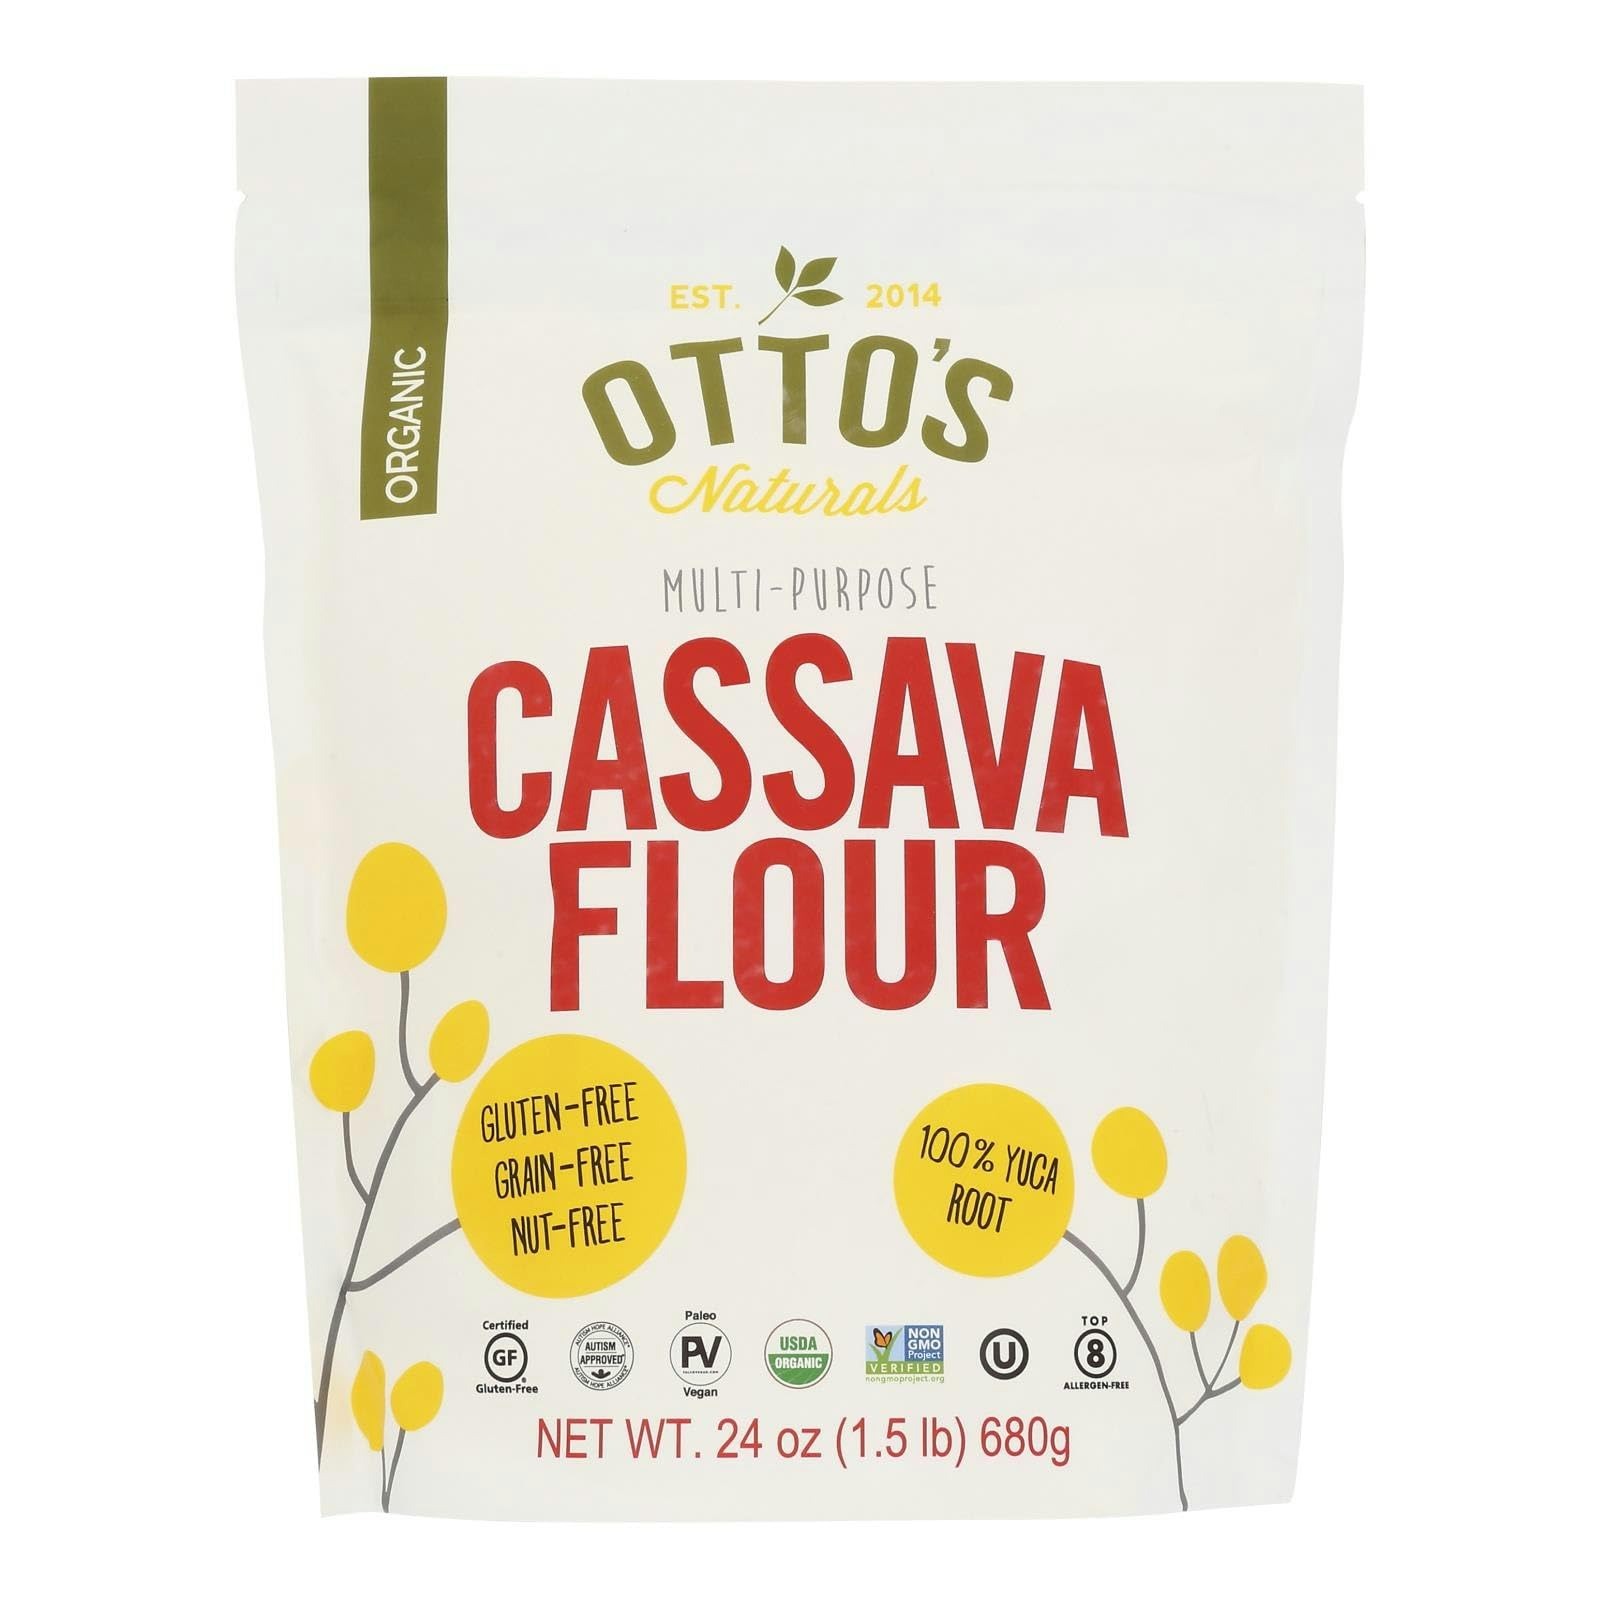
Item Name: Generic O.tto's Naturals Organic Cassava Flour 1.5 lb (Pack of 6)
Bullet Point 1: Perfect for a variety of dishes, from casual meals to gourmet creations
Bullet Point 2: Packed with natural flavors, bringing out the best in your culinary creations
Bullet Point 3: Ideal for both everyday meals and special occasions, adding a touch of excellence to any dining experience
Product Description: Treat yourself to the perfect balance of sweet and salty in this popcorn, ideal for a satisfying and flavorful snack.
Value: 24.0
Unit: Ounce

Price: 126.99